Sobering Romance

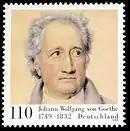
Goethe on a 1999 German stamp

Kästner is the most prominent protagonist of New Objectivity (in German: Neue Sachlichkeit), a style movement in art, literature, film and architecture during the 1920s in Germany as a reaction against the domination of expressionism.